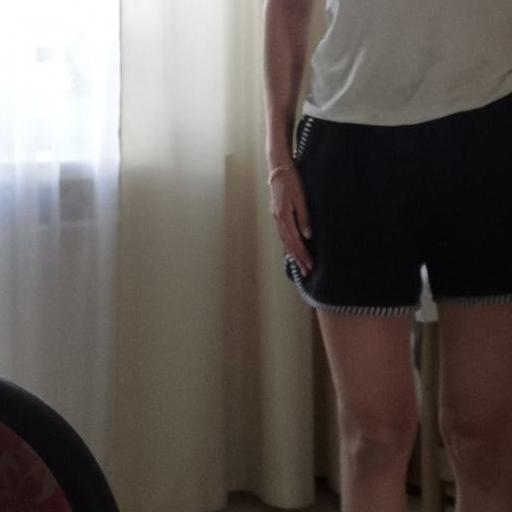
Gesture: no_gesture